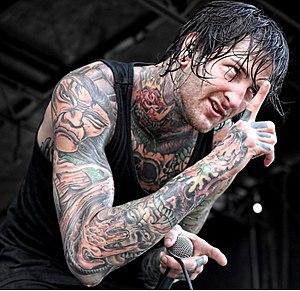
Une modification corporelle est une transformation, localisée ou étendue, réversible ou non, du corps d'un individu, au moyen d'une pratique et dans un but ayant un caractère culturel. Si des phénomènes naturels tels que la croissance, la grossesse, la vieillesse, ou certaines maladies, ou encore des traitements médicaux ou chirurgicaux entrainent des modifications du corps, l'expression est utilisée en anthropologie pour désigner plus spécifiquement les modifications corporelles artificielles, contrôlées et délibérées, excluant les mutilations punitives et les auto-mutilations relevant de troubles psychiatriques.
Mitch Lucker, de son vrai nom Mitchell Adam Lucker né le 20 octobre 1984 à Riverside, Californie, et mort le 1ᵉʳ novembre 2012 à Orange, Californie, était un chanteur américain. Il fut le chanteur du groupe de deathcore américain Suicide Silence de 2002 à sa mort en 2012. Il a enregistré avec le groupe trois albums sous le label Century Media Records. Il est une référence dans le domaine du scream par son scream aigu.